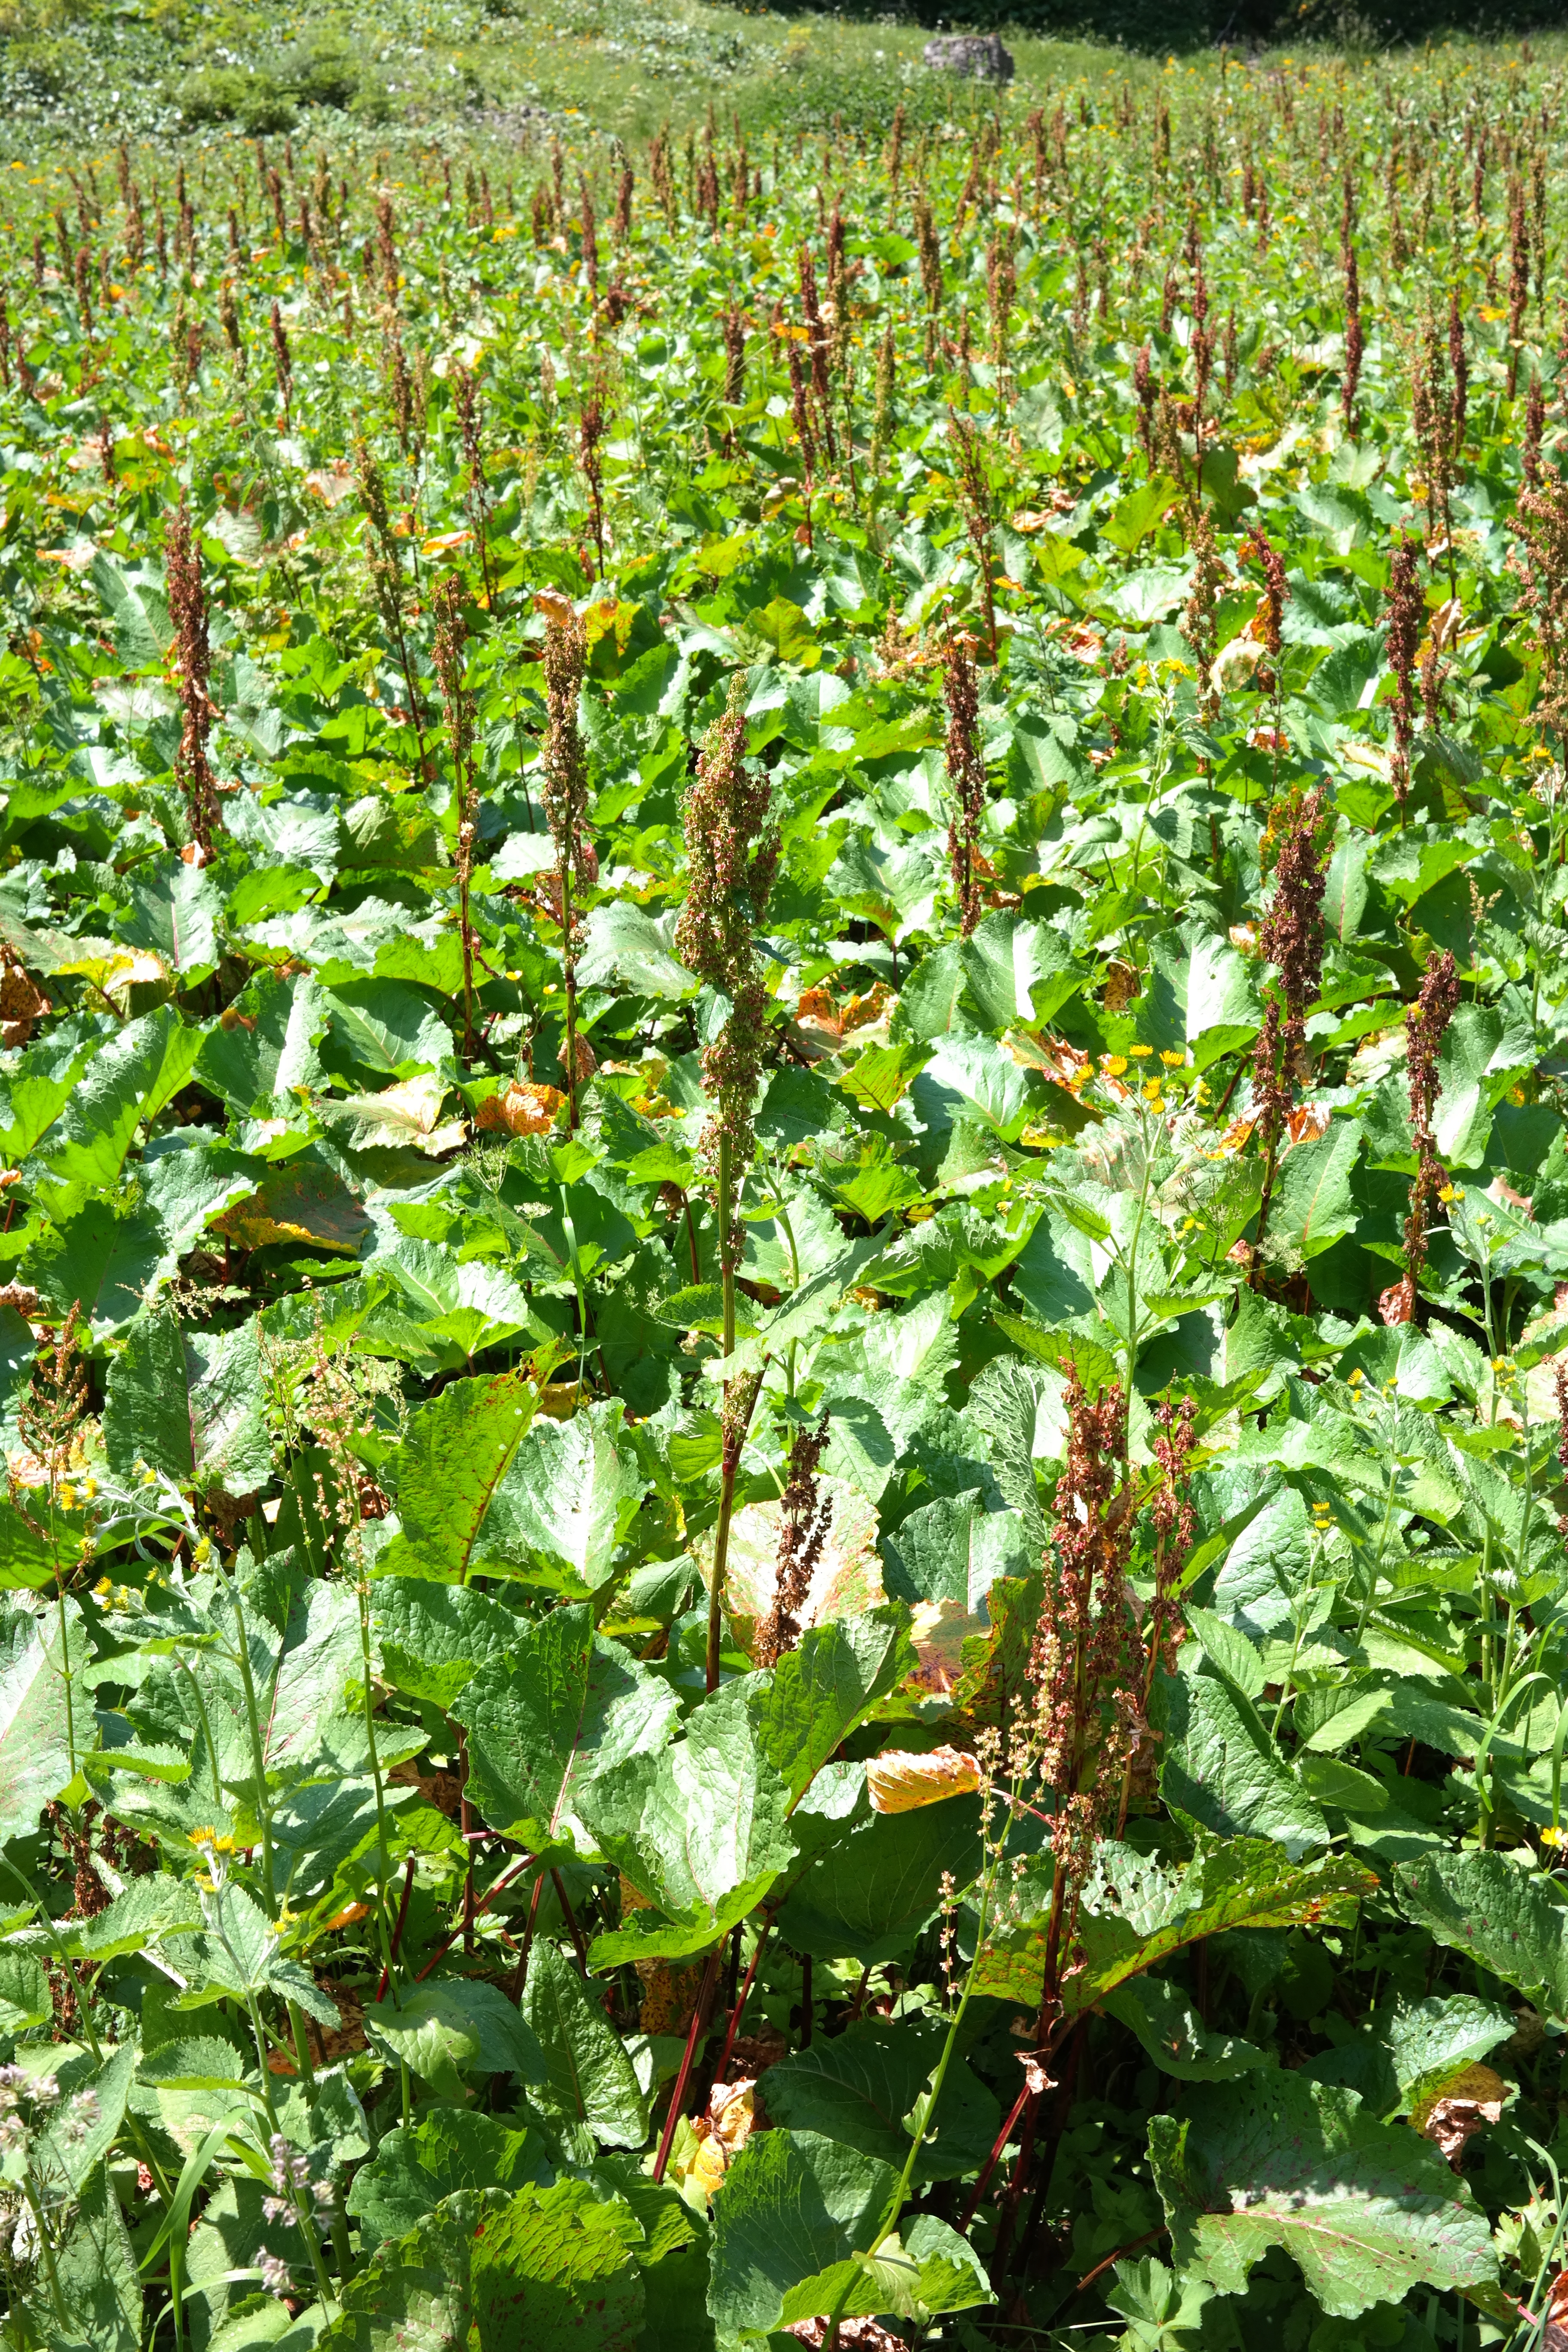
marsh, swamp, plant, field, leaf, flower, food, herb, produce, vegetable, crop, agriculture, garden, moor, plantation, rumex, flowering plant, swampy, polygalas, hemikryptophyt, half rosette plant, polygonaceae, annual plant, land plant, sch tchen, alps damper, rumex alpinus, winter stayers, fruit fold, schei pl tschen, pl tschen, pletschn, ploschen big leaf, sauplotschen, mountain rhubarb, butter pletschen, ampferbl tter, foissen, bodenkolonisator